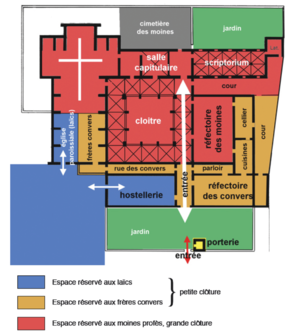
Plan de l'abbaye au XIIIème siècle
L'abbaye de Sylvanès, fondée en 1136 par Pons de L' Héras, est une ancienne abbaye cistercienne située dans le Sud-Aveyron, non loin de Camarès et de Belmont-sur-Rance, dans l'ancien diocèse de Vabres, sur la commune de Sylvanès.